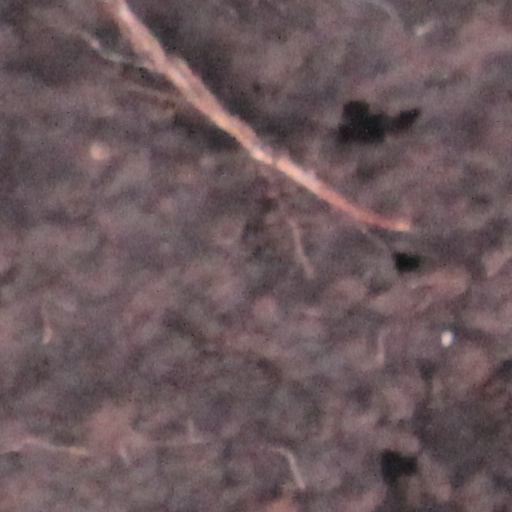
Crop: wheat